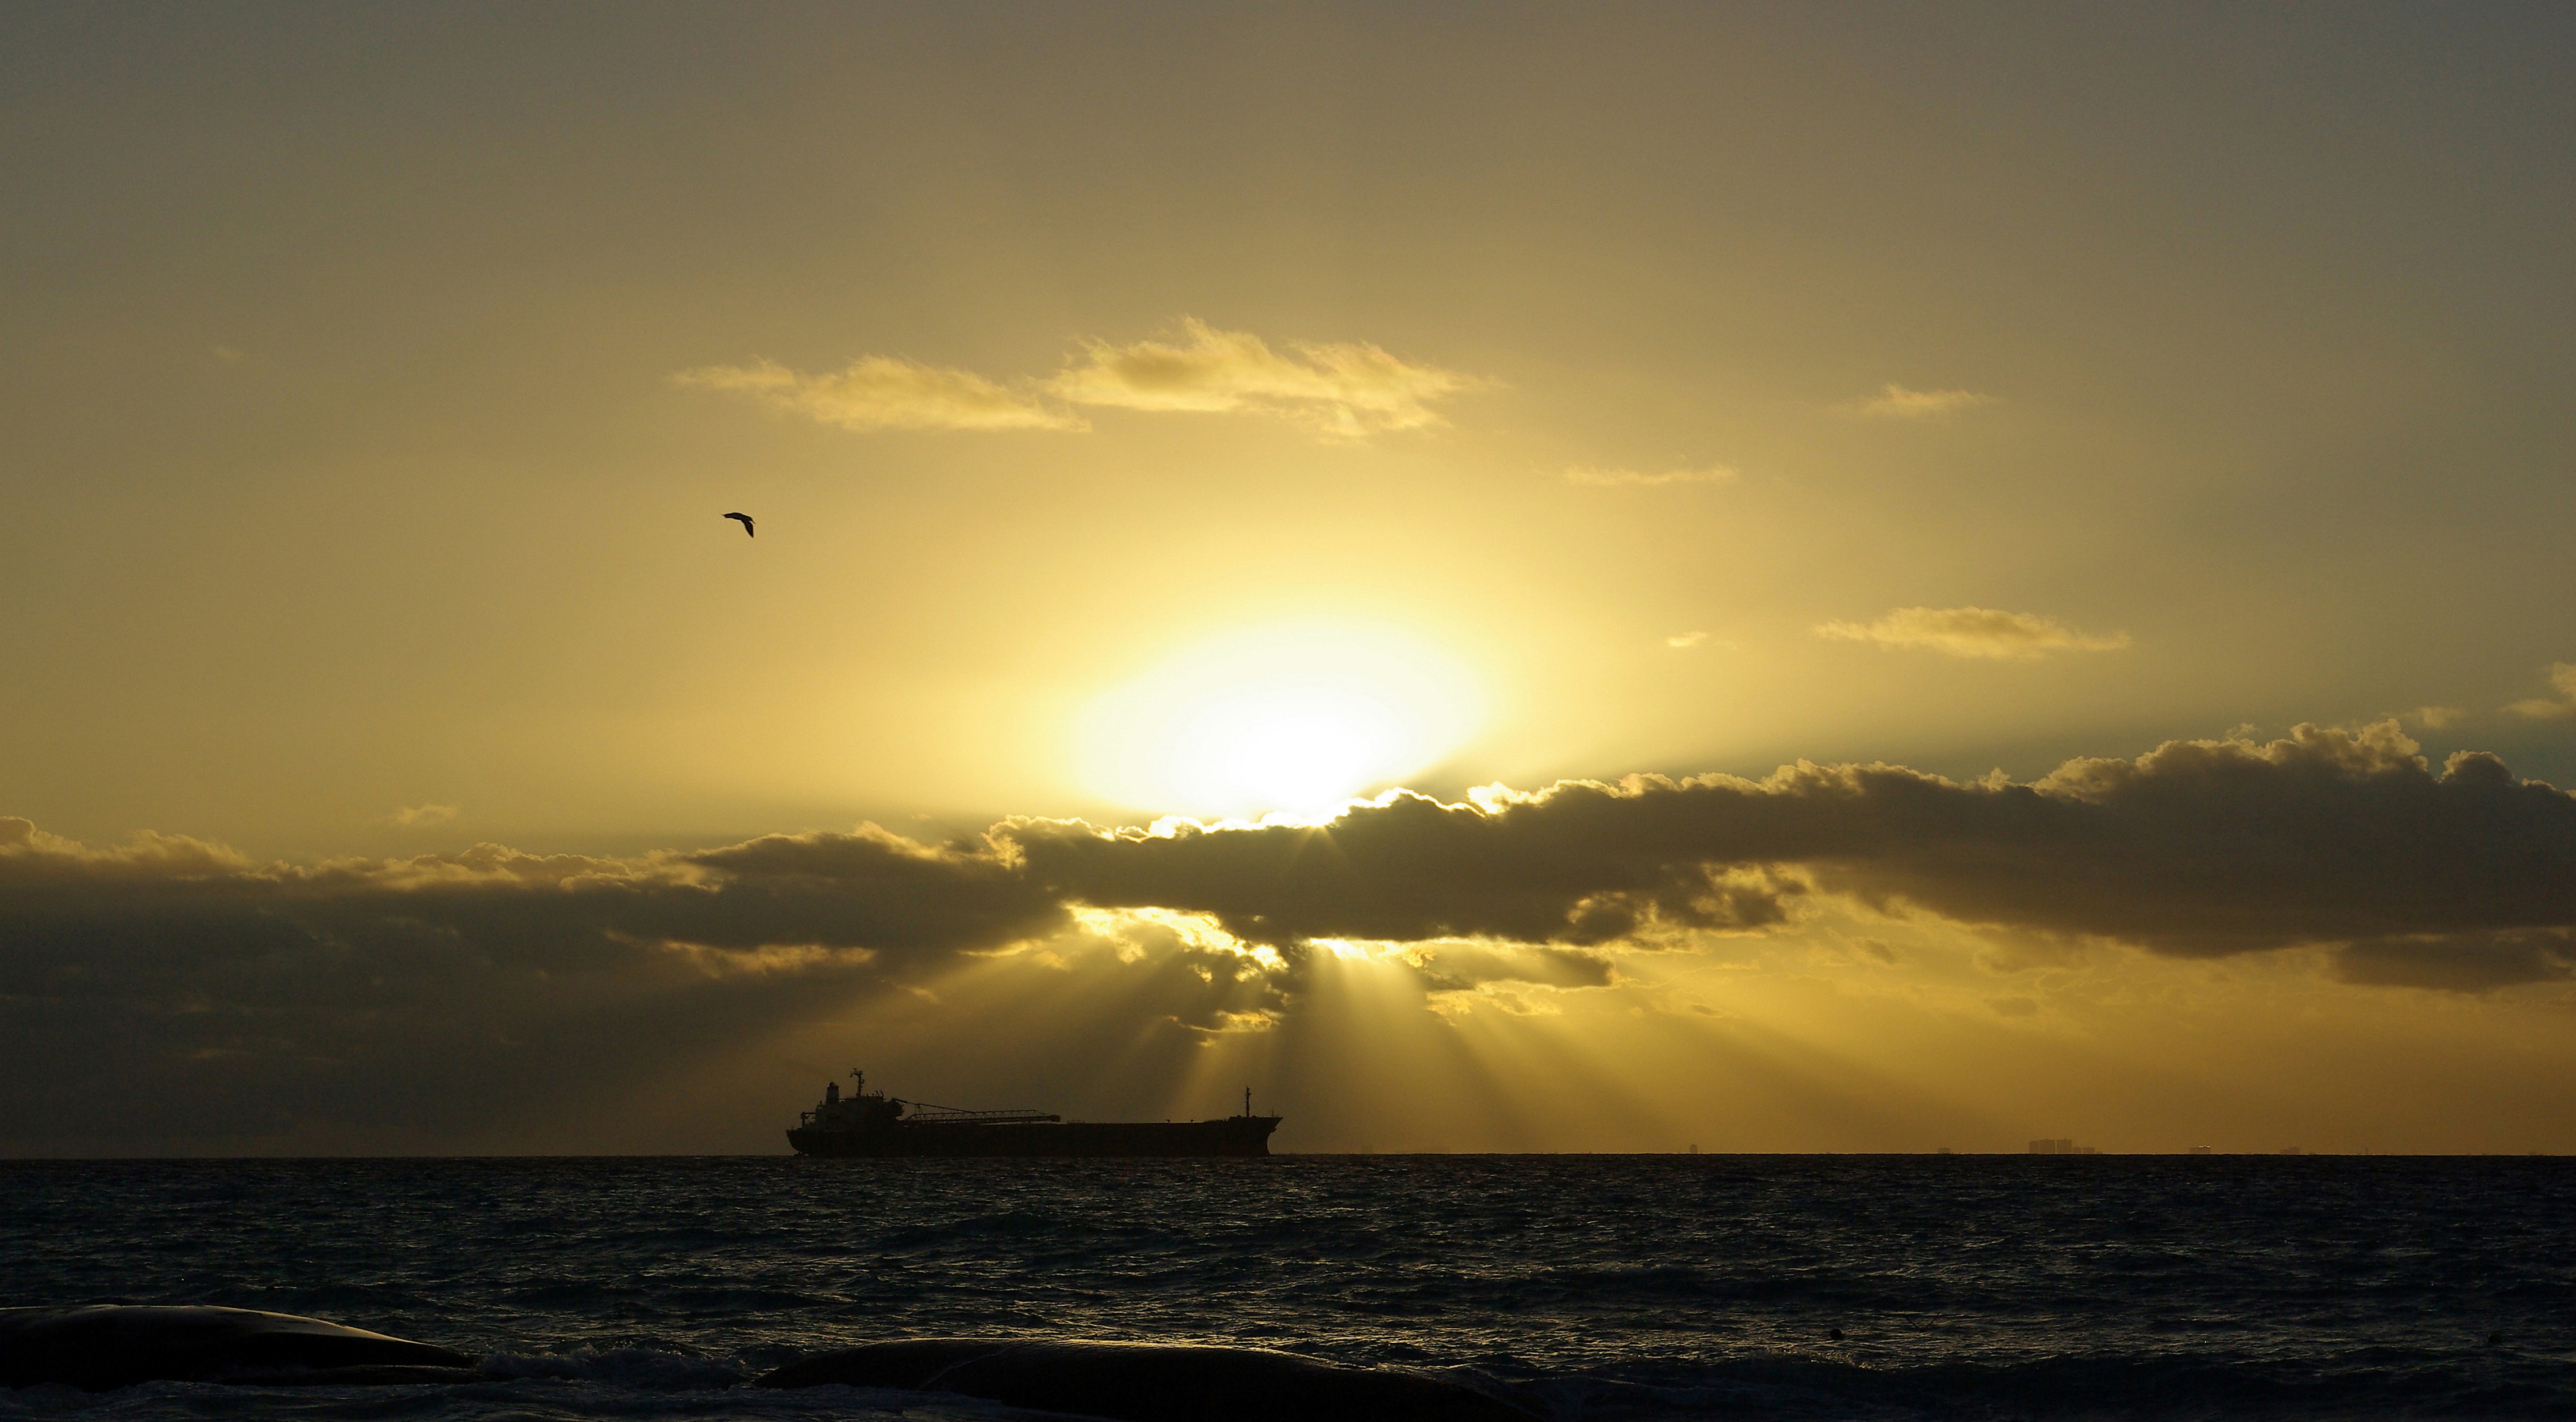
beach, sea, coast, ocean, horizon, cloud, sky, sun, sunrise, sunset, sunlight, morning, shore, wave, dawn, dusk, evening, cargo ship, mexico, attendance, afterglow, atmospheric phenomenon, wind wave, sun's